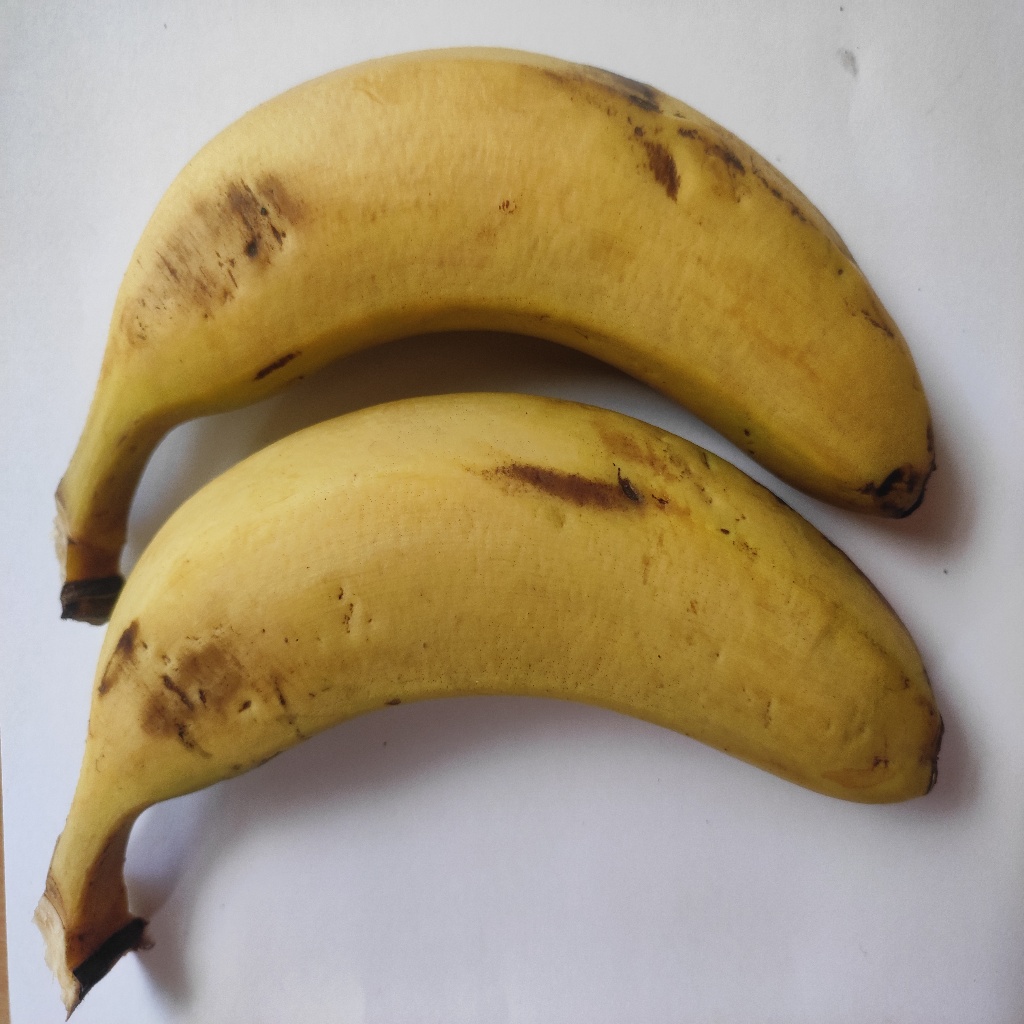
Crop: banana
Quality class: Class_A